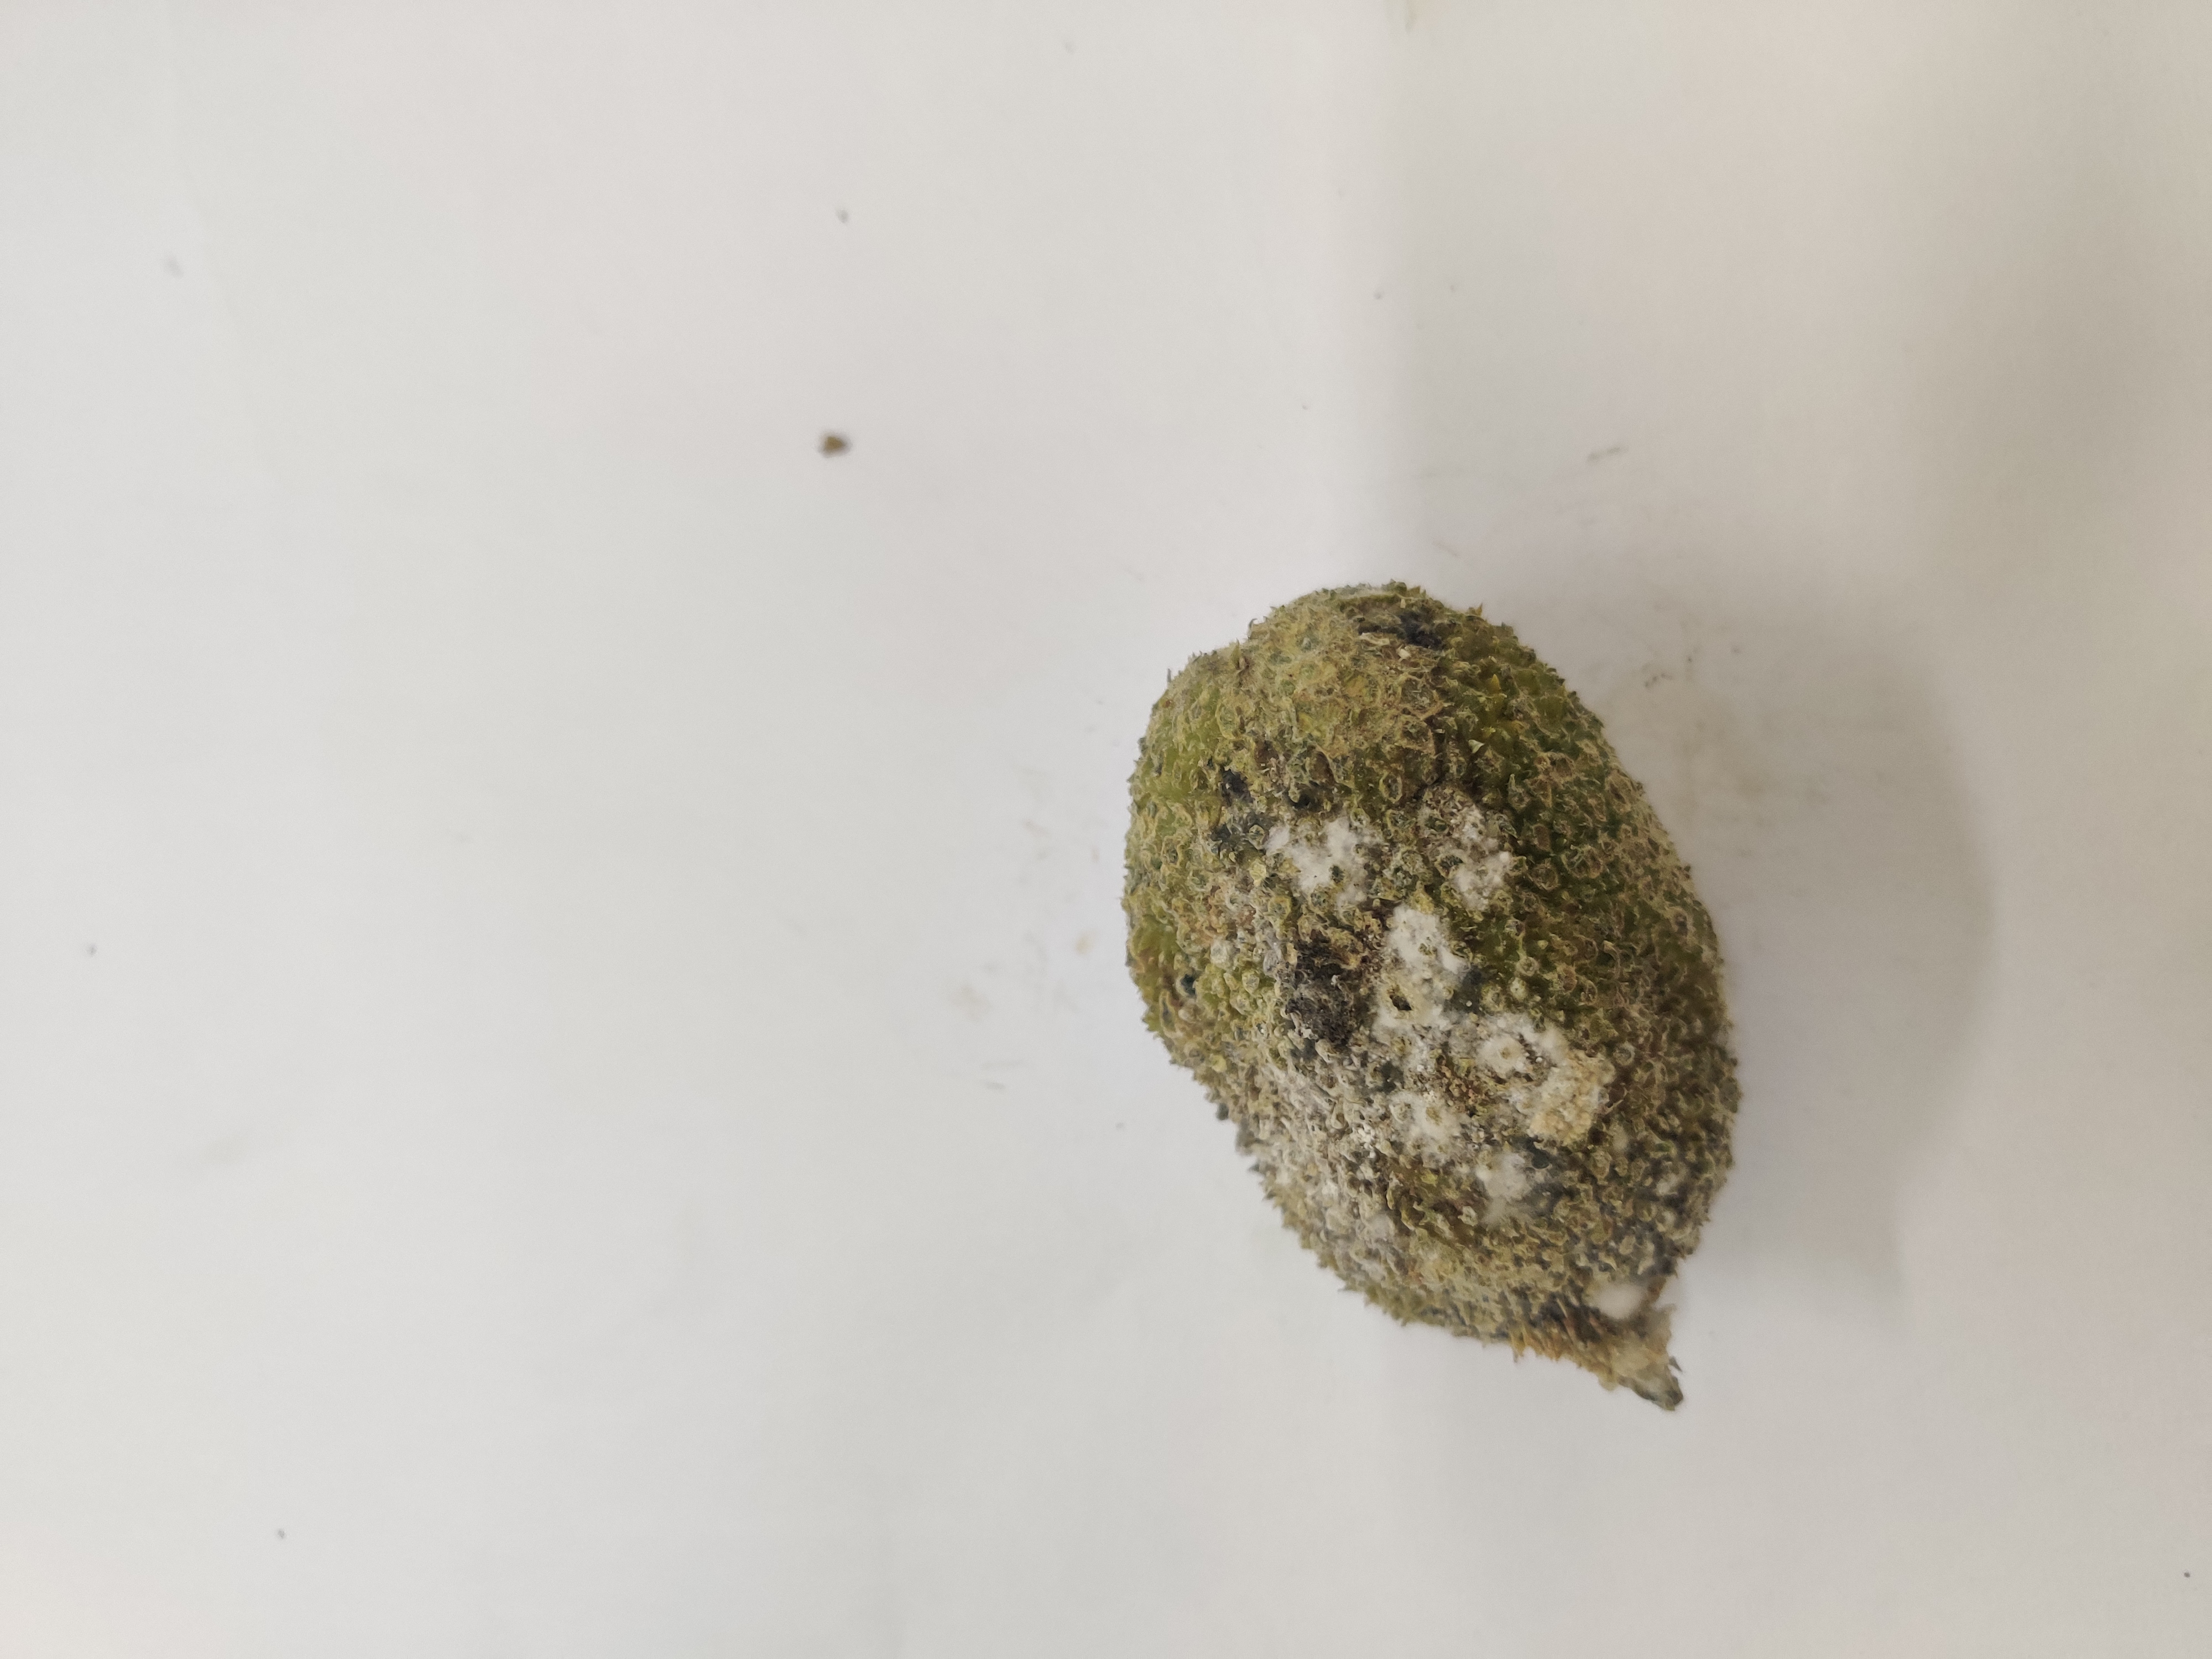
Crop: Spiny Gourd
Condition: Damaged